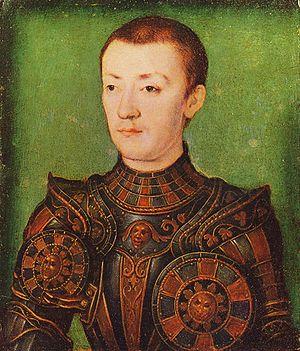
Corneille de Lyon ou Corneille de la Haye est un peintre royal de portrait franco-hollandais du XVIᵉ siècle.
Cet article donne la liste des héritiers successifs du trône de France depuis l'avènement de Philippe II Auguste en 1180 jusqu'à la déchéance de Napoléon III en 1870. Les lois fondamentales du royaume de France, ainsi que les constitutions des 3 septembre 1791, 18 mai 1804 et 7 novembre 1852, et les chartes constitutionnelles des 4 juin 1814 et 14 août 1830, ont inclus la loi salique et systématiquement désigné l'héritier en terme de primogéniture agnatique. L'aîné des descendants mâles du roi de France porte de 1349 à 1791, de 1814 à 1815 et de 1815 à 1830 le titre de dauphin, tandis que celui du roi des Français porte de 1791 à 1792 et de 1830 à 1848 celui de prince royal, et celui de l'empereur des Français porte de 1804 à 1814, en 1815 et de 1852 à 1870 celui de prince impérial.